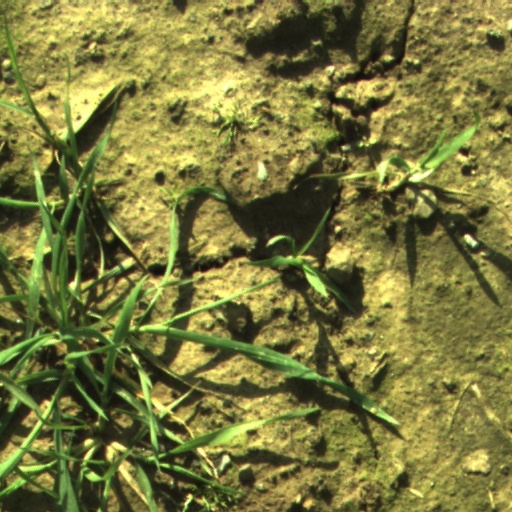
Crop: wheat